Community cat

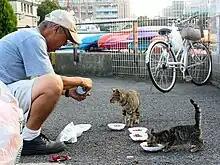
A person feeding two stray cats

Being placed under local management to control the population size, these cats spend their entire lives within that community. Concurrently, it is mandatory to raise awareness that abandoning animals, including cats, is prohibited by the Animal Welfare and Management Law, and efforts should be made to prevent the increase of new stray cats.